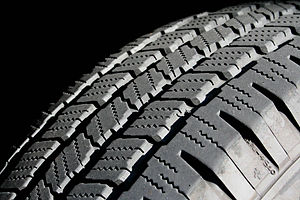
Mønster (dæk)
Dækmønster
Et dækmønster eller mønster er en integreret del af slidbanen på et dæk, den del som kommer i kontakt med overfladen af en vej, mark eller lignende. Især i vådt føre eller mudder giver mønster langt bedre vejgreb og dermed bedre traktion. Mønsteret dræner vand og mudder væk mellem dæk og underlaget. Hvis mønsteret ikke dræner fluidet hurtigt nok væk, akvaplaner dækkene og dermed køretøjet. I tørt føre har man bedre vejgreb uden mønster.